Speakeasy

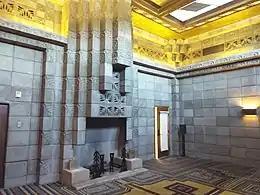

From the beginning the speakeasy was relatively small with little or no entertainment involved, but through gradual growth it popularized and expanded to many different areas with new additions of entertainment and eventually made the speakeasy one of the biggest businesses during Prohibition.